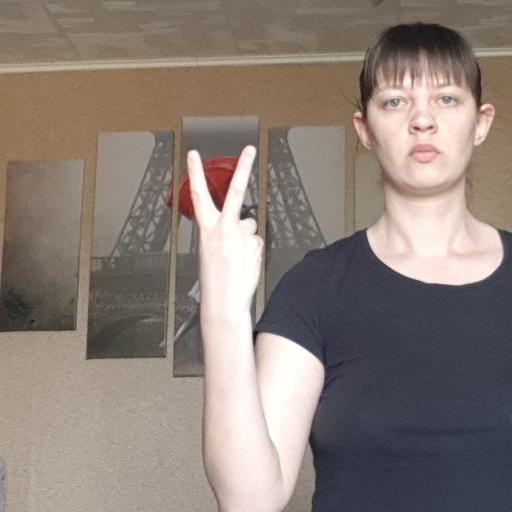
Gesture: peace_inverted